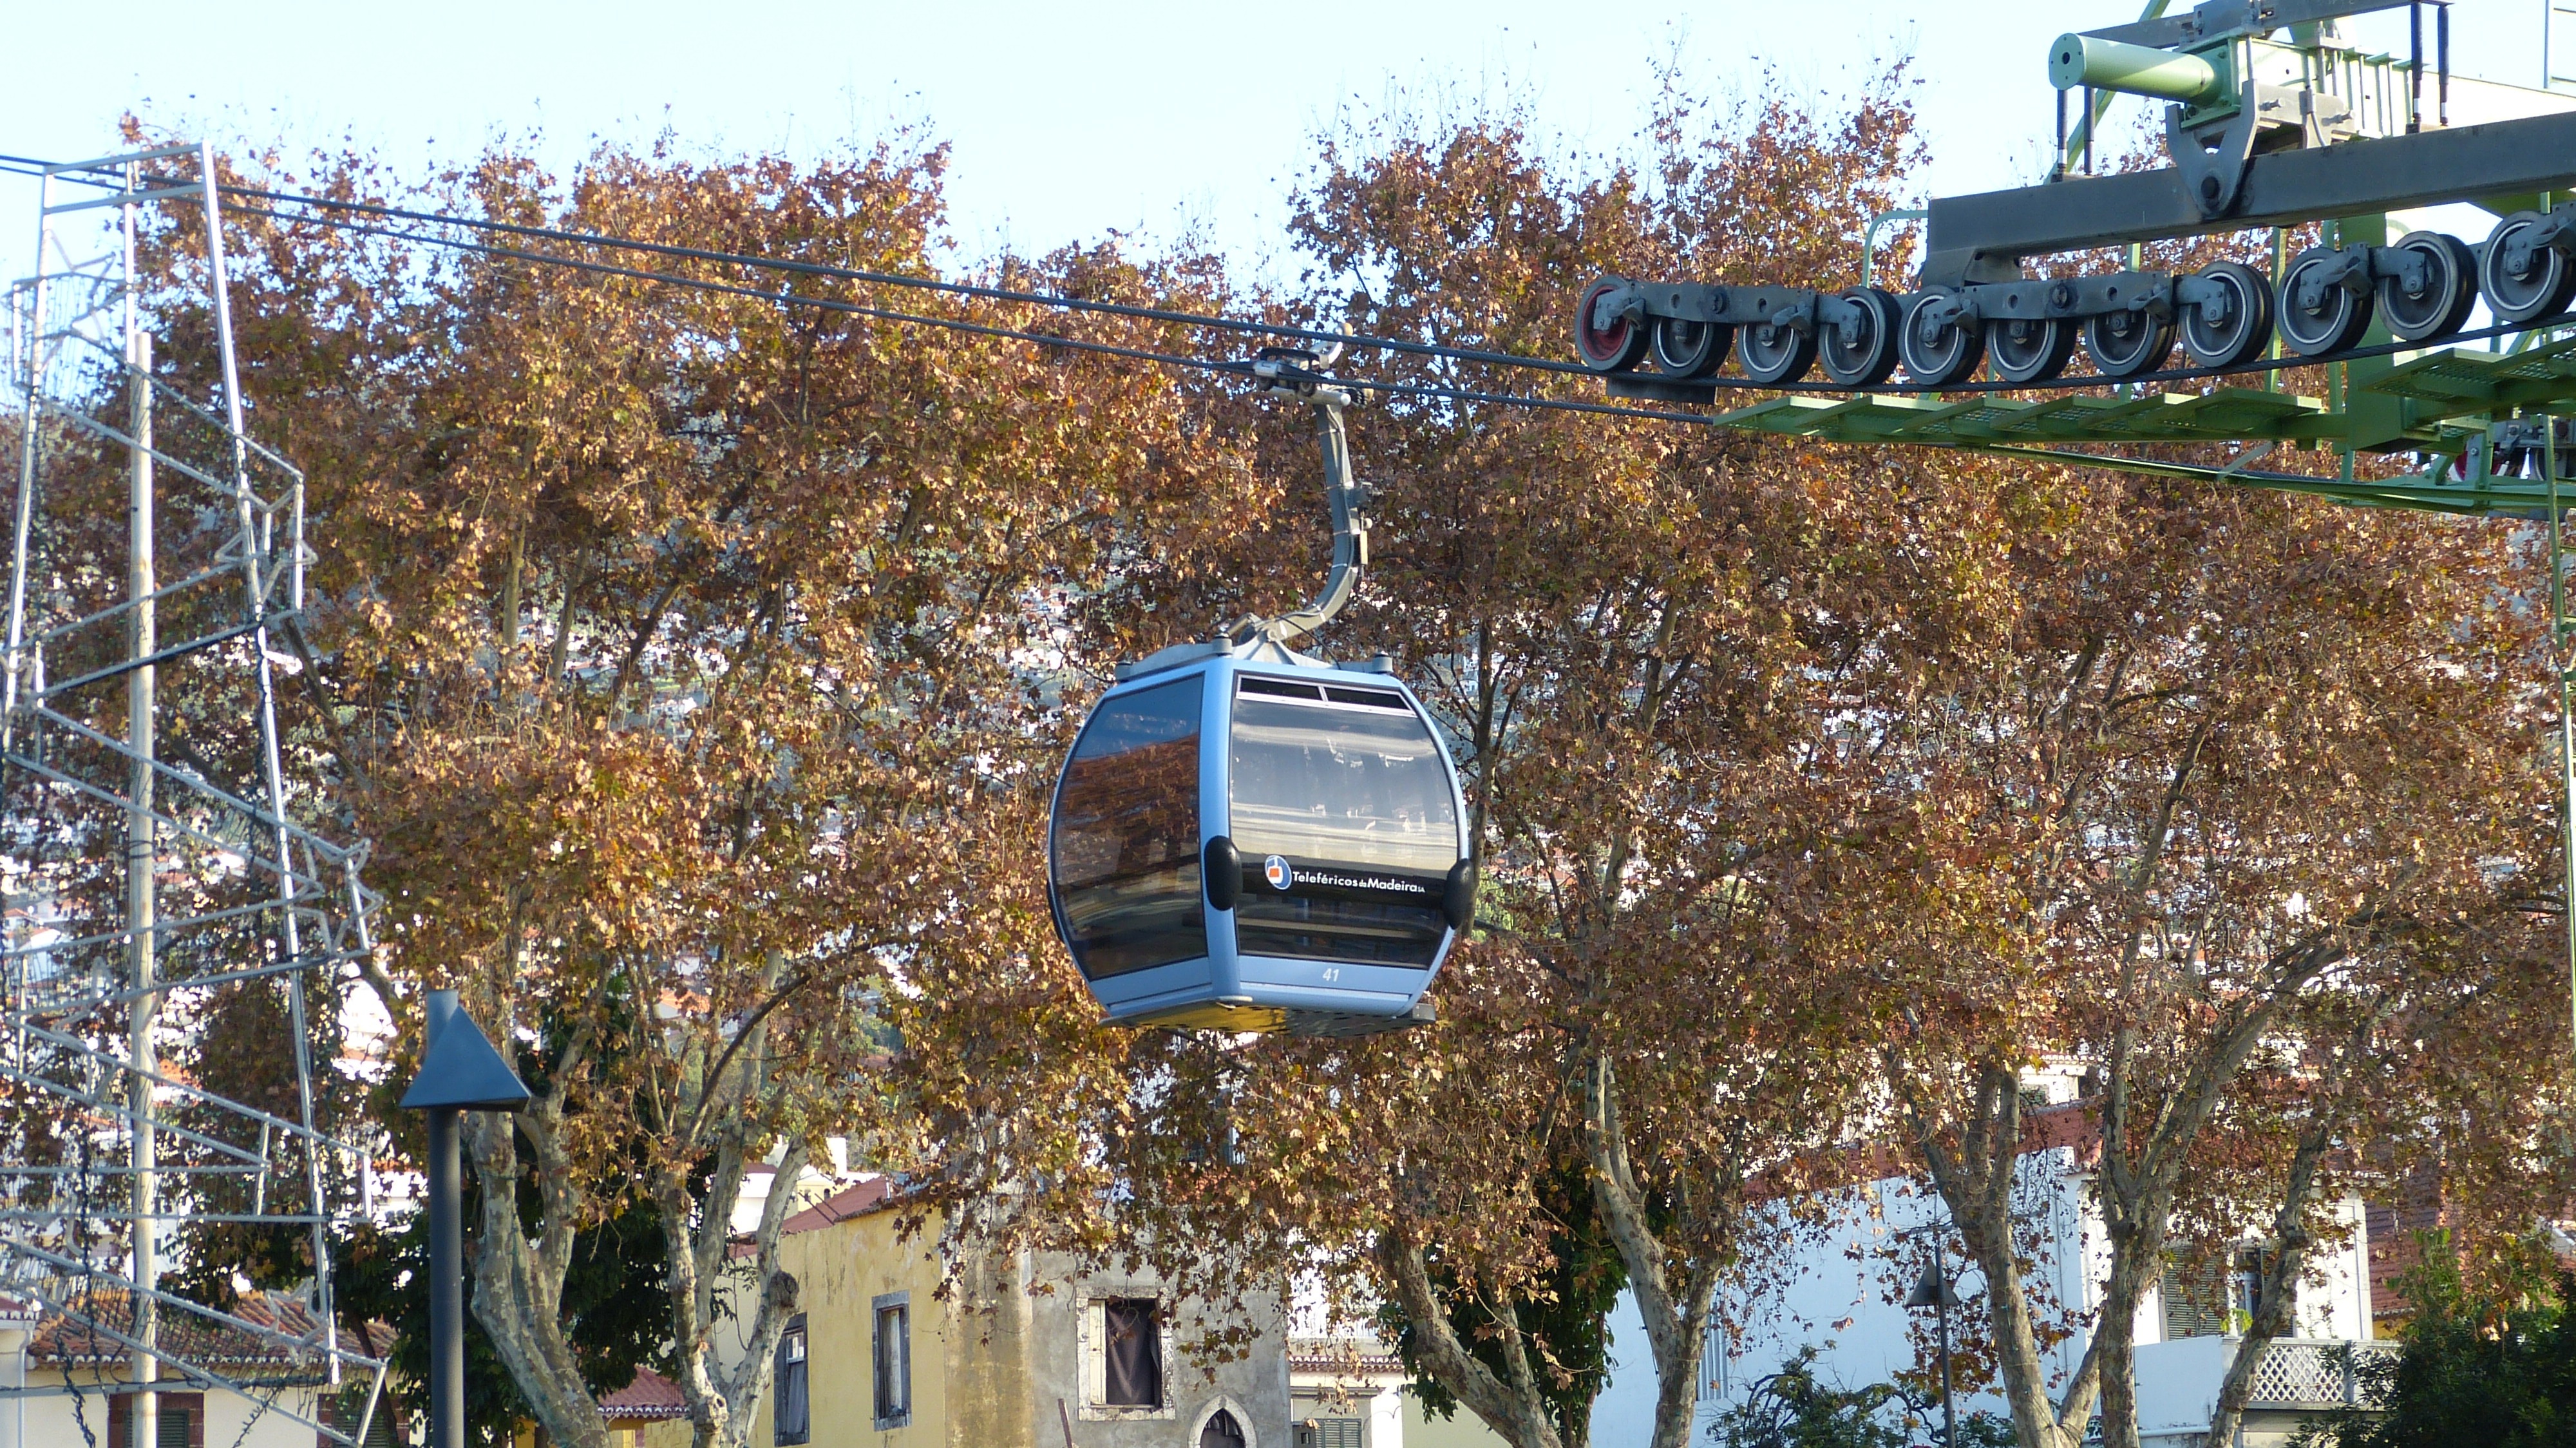
tree, cable car, lighting, portugal, monte, madeira, funchal